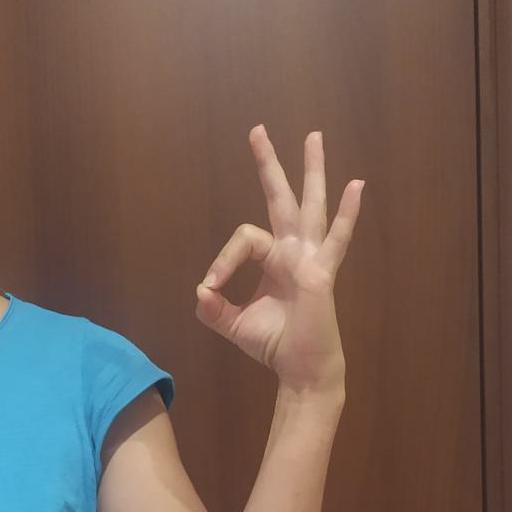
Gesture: ok